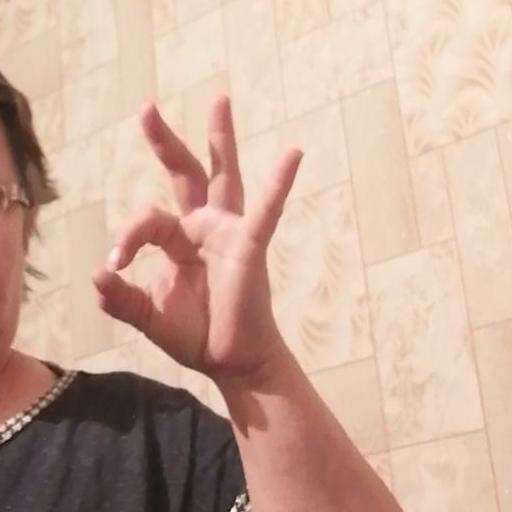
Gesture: ok